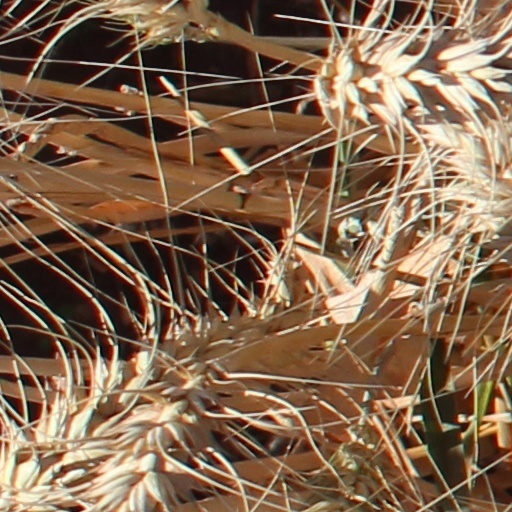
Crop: wheat